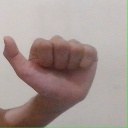
अक्षर: त